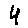
Label: 4